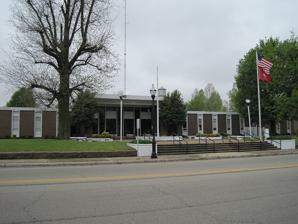
Building: Lawrence County Courthouse (Arkansas)
Country: United States of America
Year built: 1966
United States historic place Lawrence County Courthouse U.S. National Register of Historic Places Location in Arkansas Show map of Arkansas Location in United States Show map of the United States Location 315 W. Main St., Walnut Ridge, Arkansas Coordinates 36°4′12″N 90°57′28″W / 36.07000°N 90.95778°W / 36.07000; -90.95778 Area 2.25 acres (0.91 ha) Built 1966 Architect Erhart, Eichenbaum, Rauch & Blass Architectural style New Formalism NRHP reference No. 15000627 Added to NRHP September 28, 2015 The Lawrence County Courthouse is a courthouse at 315 West Main Street in the center of Walnut Ridge, Arkansas , United States, the county seat of Lawrence County .  It is a modern single-story building, finished in brick with cast stone trim.  It was designed by the Arkansas firm Erhart, Eichenbaum, Rauch & Blass , and was built in 1965–66.  It stylistically embodies the New Formalism movement in architecture of that period, with tall and narrow windows topped by cast stone panels, and a flat-roof canopy sheltering a plate glass entrance area. The building was listed on the National Register of Historic Places in 2015. See also United States portal National Register of Historic Places portal National Register of Historic Places listings in Lawrence County, Arkansas List of county courthouses in Arkansas References